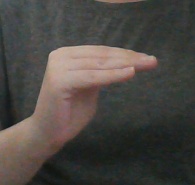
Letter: haa